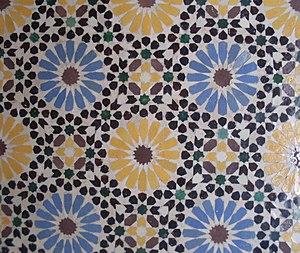
Le mausolée Sidi Kacem El Jellizi est une zaouïa située aux limites de la médina de Tunis.